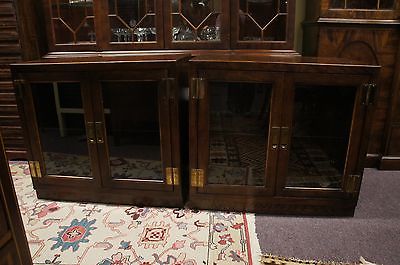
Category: cabinet